MG 42

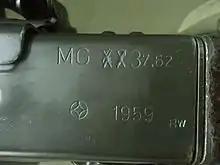
Markings on an original MG 42 retrofitted to a MG 3

The open-type iron sighting line has a relatively short radius and consists of a "∧-type" height adjustable front sight on a folding post and a leaf rear sight with an open V-notch sliding on a ramp, graduated from in increments.